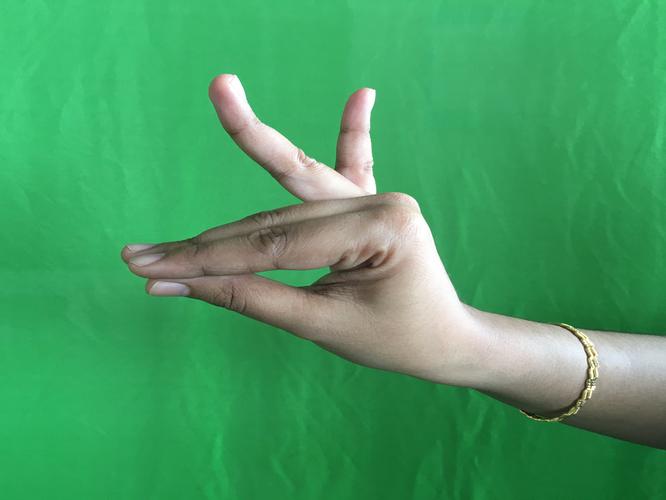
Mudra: Katakamukha_1
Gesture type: single_hand